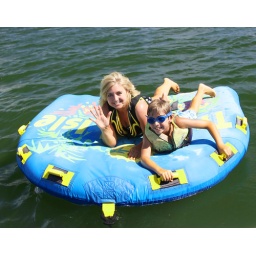
landre and me - ready to speed around lake white